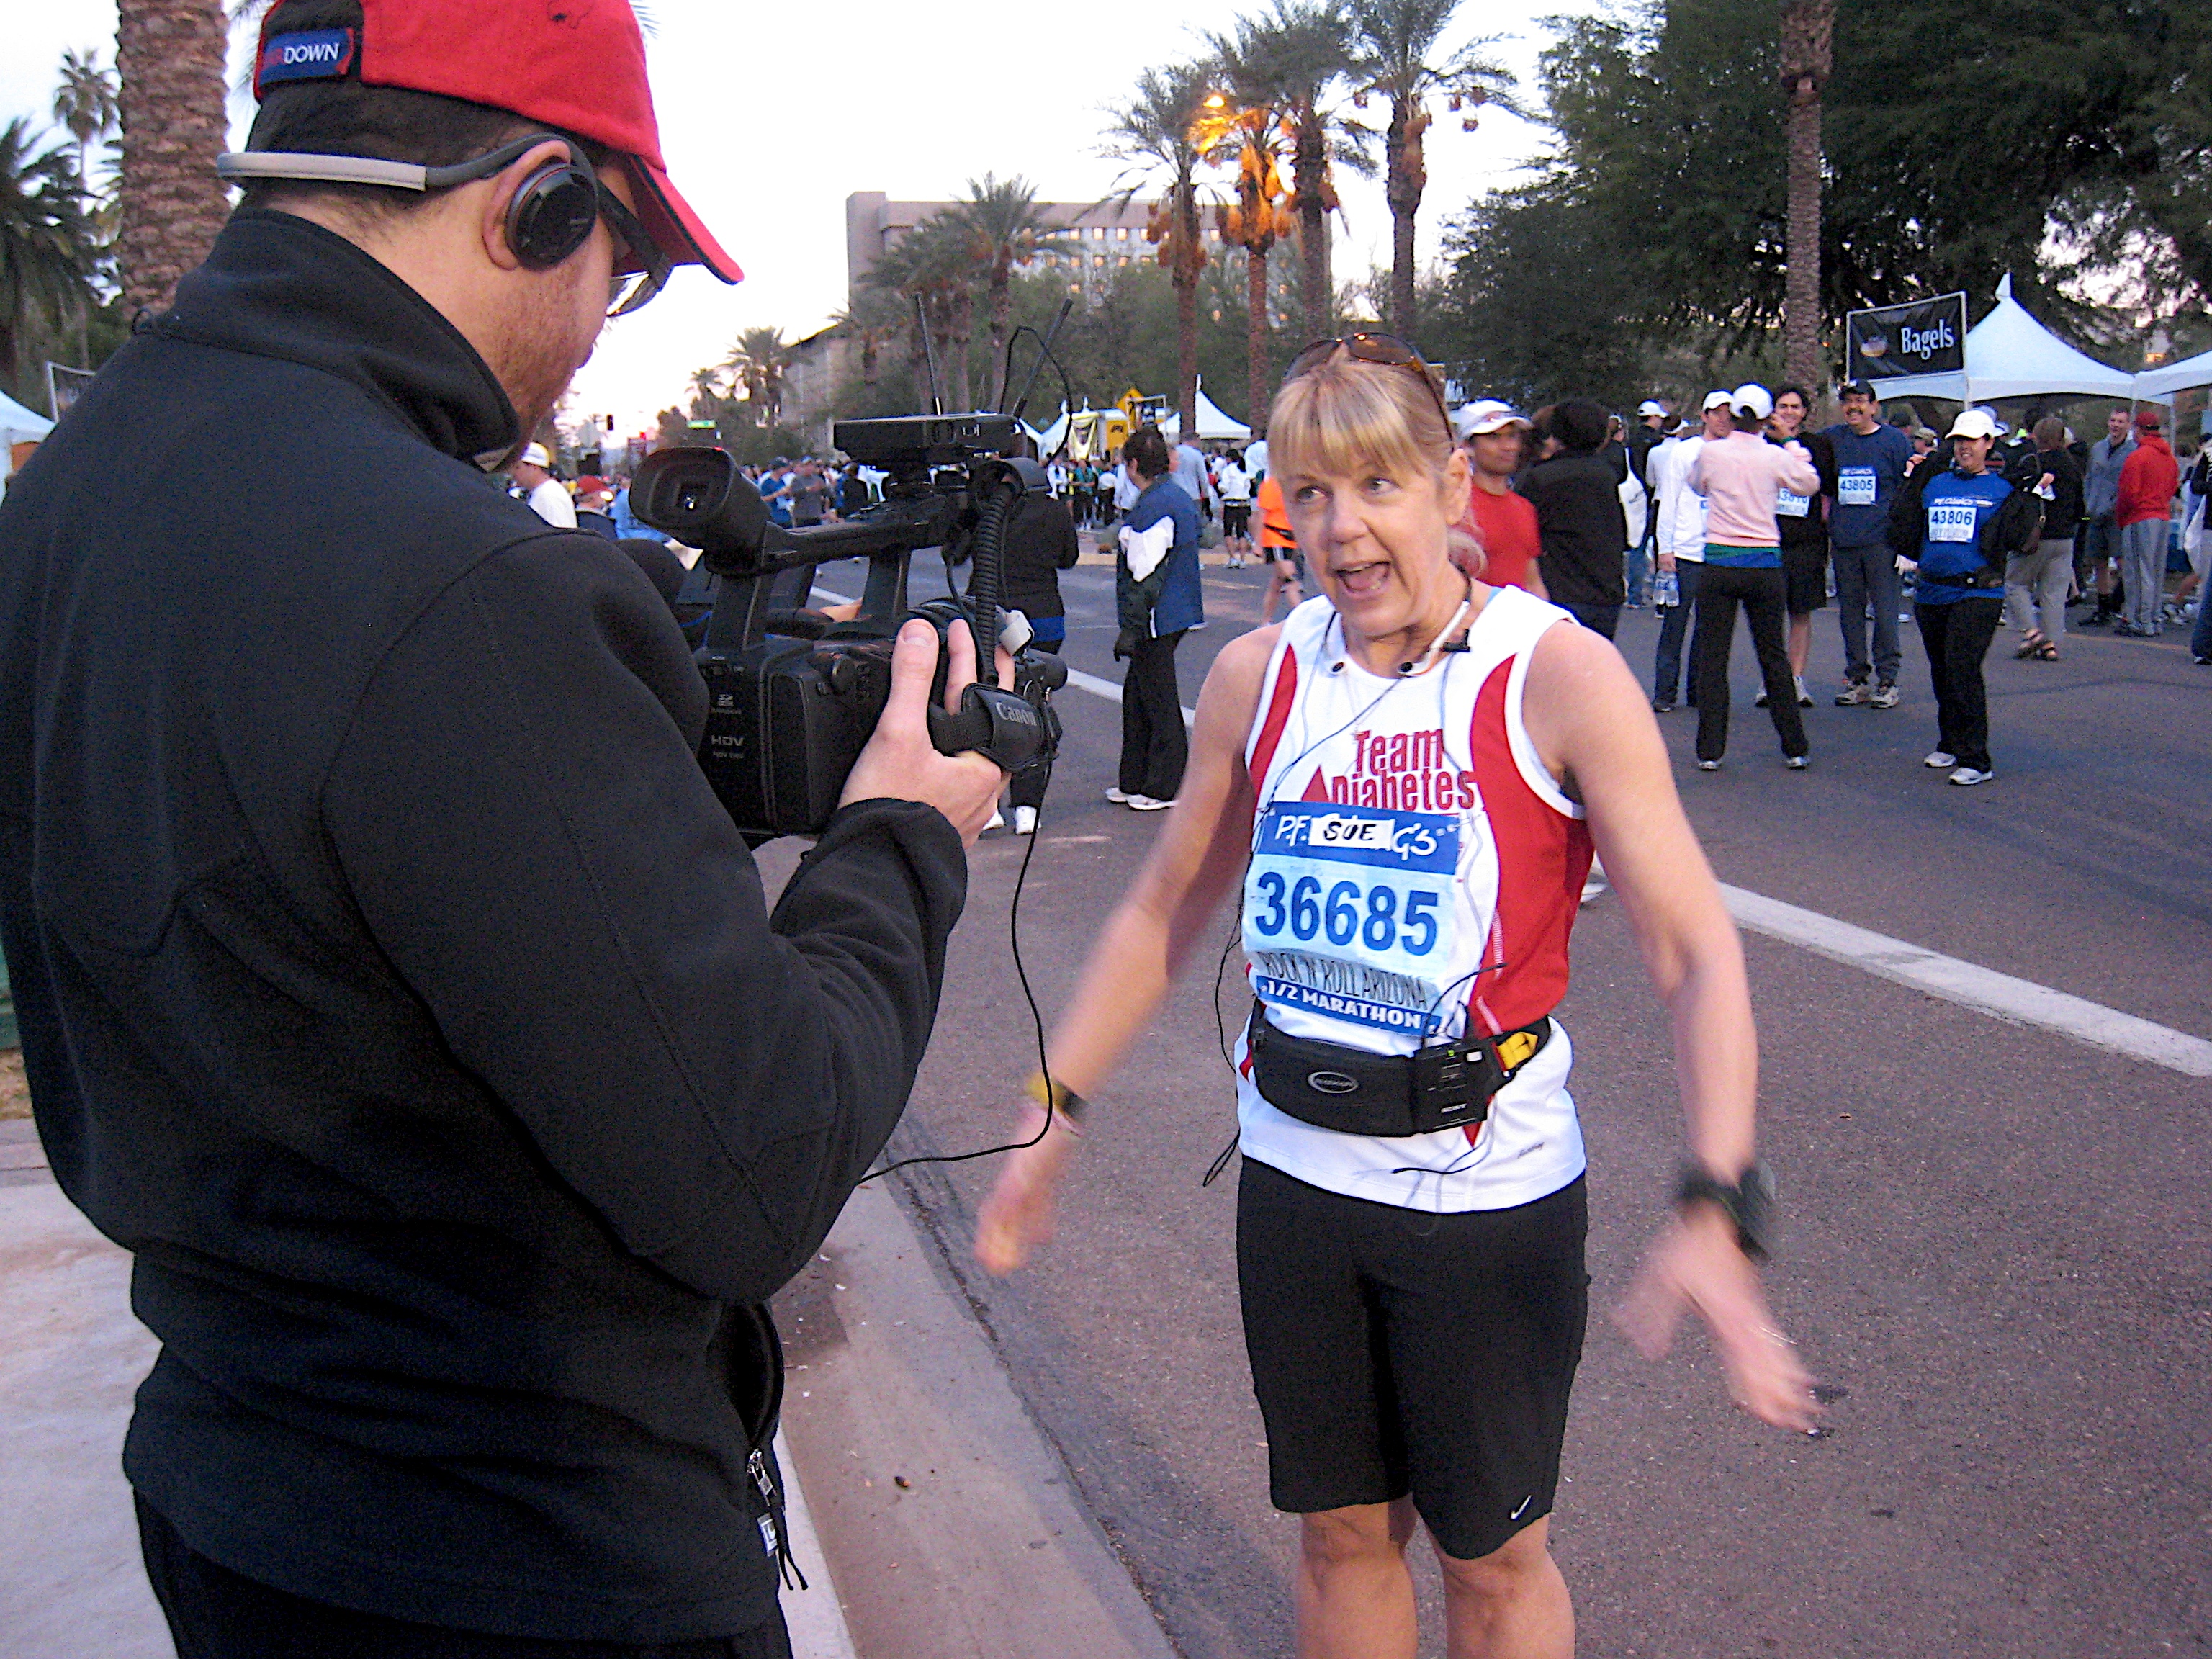
person, running, recreation, race, marathon, sports, endurance, phoenix, halfmarathon, athletics, physical exercise, outdoor recreation, human action, individual sports, endurance sports, duathlon, track and field athletics, long distance running, half marathon